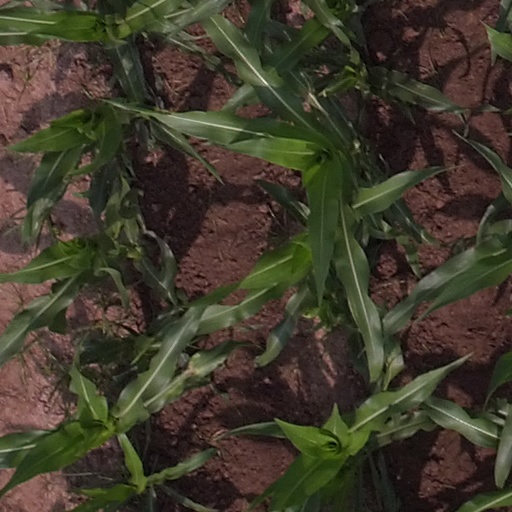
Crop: maize; corn